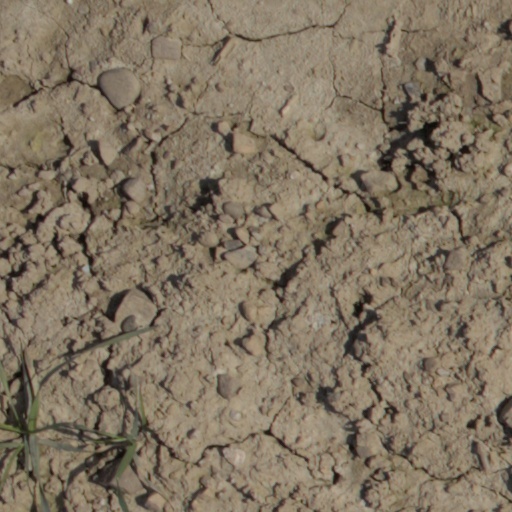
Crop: wheat